Gossaum

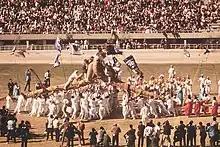
A scene from a game of Gossaum in 1989

Gossaum is a traditional Korean sport played in Chilseok village, Nam-gu as part of the New Year's celebrations. It is designated an Important Intangible Cultural Property. It is played by two teams, each of which carries a Go, a large, braided straw structure. The objective is for one team to drive the other's Go to the ground. The name is derived from "go" ("loop", literally, the looped knot of a coat string) and "sseum" ("fight"). In 2002 the game was commemorated on a postage stamp.